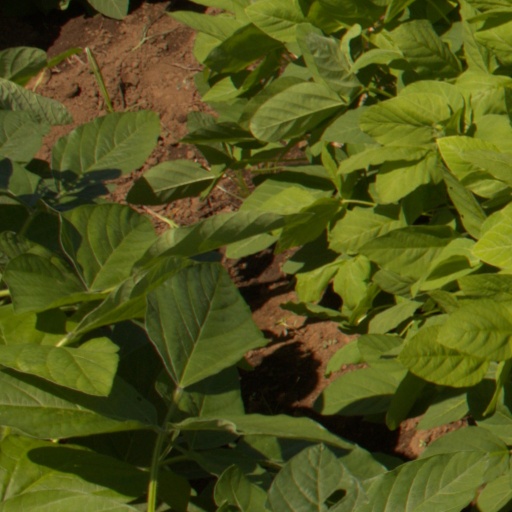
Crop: soybean